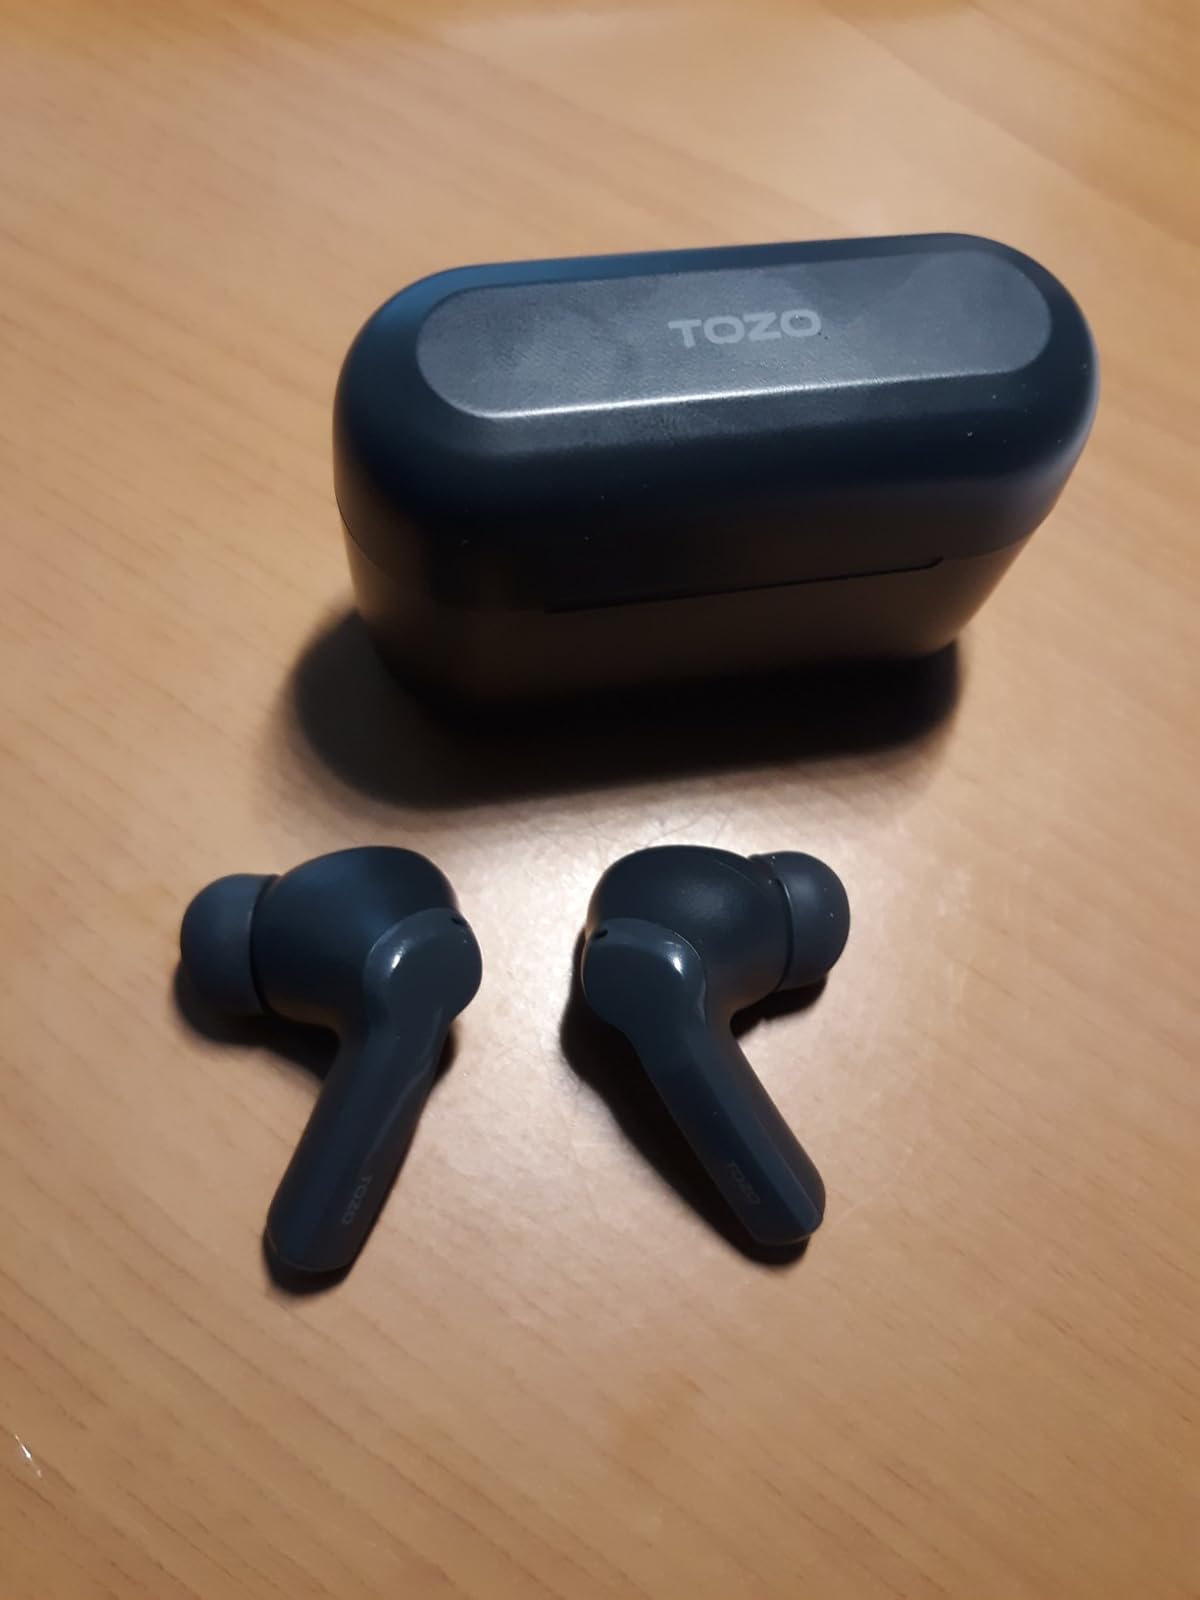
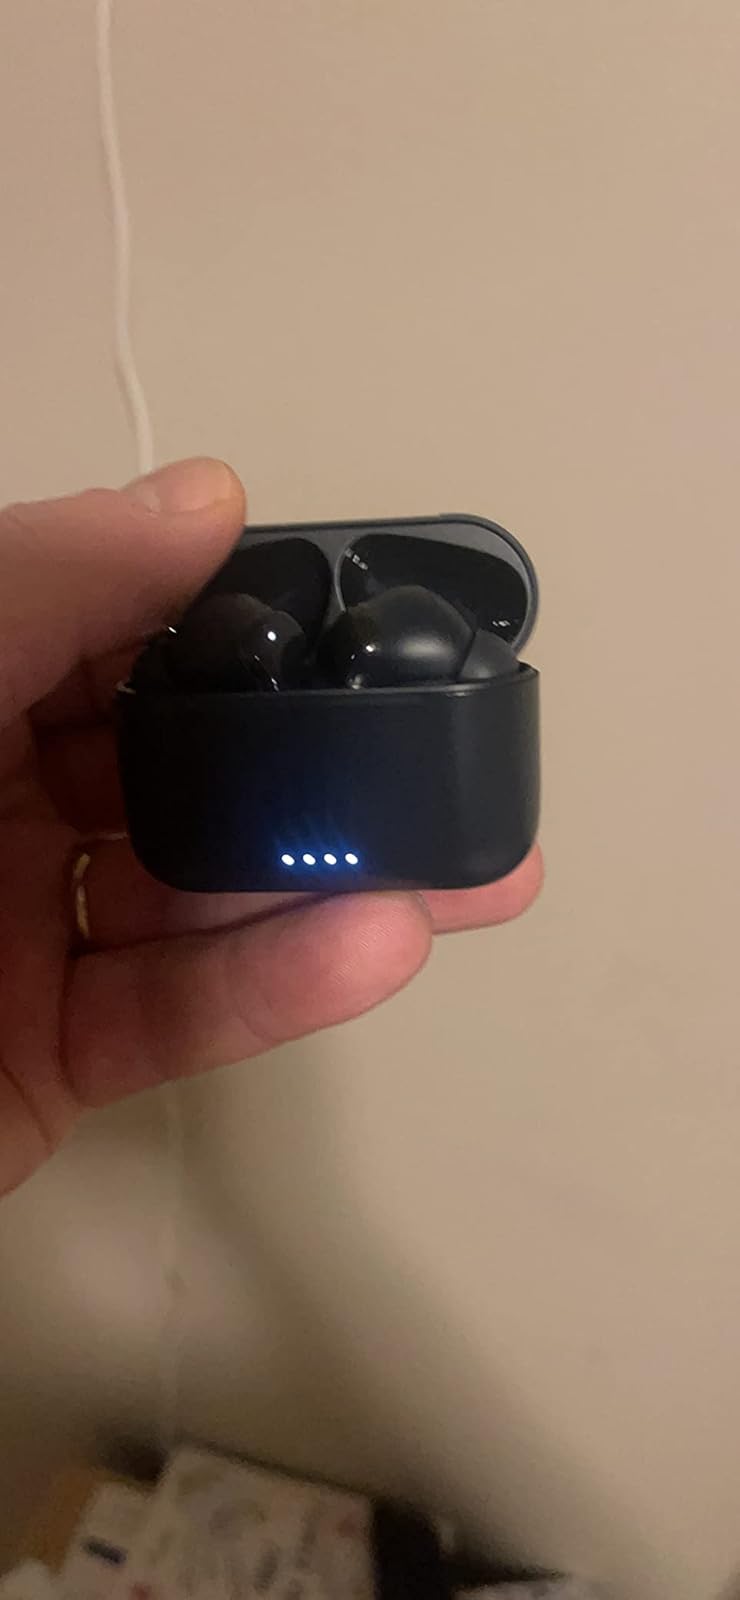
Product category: earbuds
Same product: yes